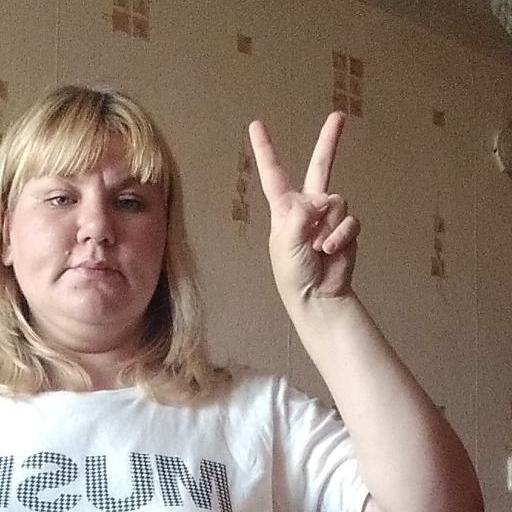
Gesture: peace